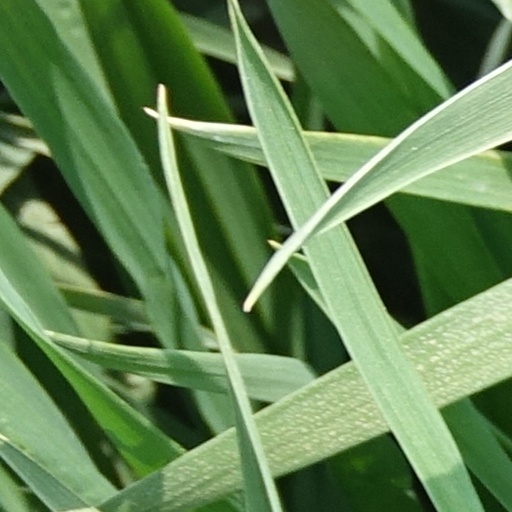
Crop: wheat